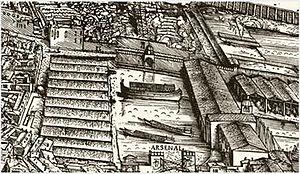
La darsena dell'Arsenale Vecchio est une darse de Venise dans l'enceinte de l'Arsenale Vecchio.
La porte terrestre de l'arsenal de Venise, représente l'accès par voie piétonne au complexe militaro-industriel de l'arsenal.
Jacopo de' Barbari ou Jacopo di Barberino et Jacques de Barbary en français, surnommé le « Maître au caducée », né à Venise vers 1445 et mort à Bruxelles en 1516, est un peintre et graveur italien de l'école vénitienne.